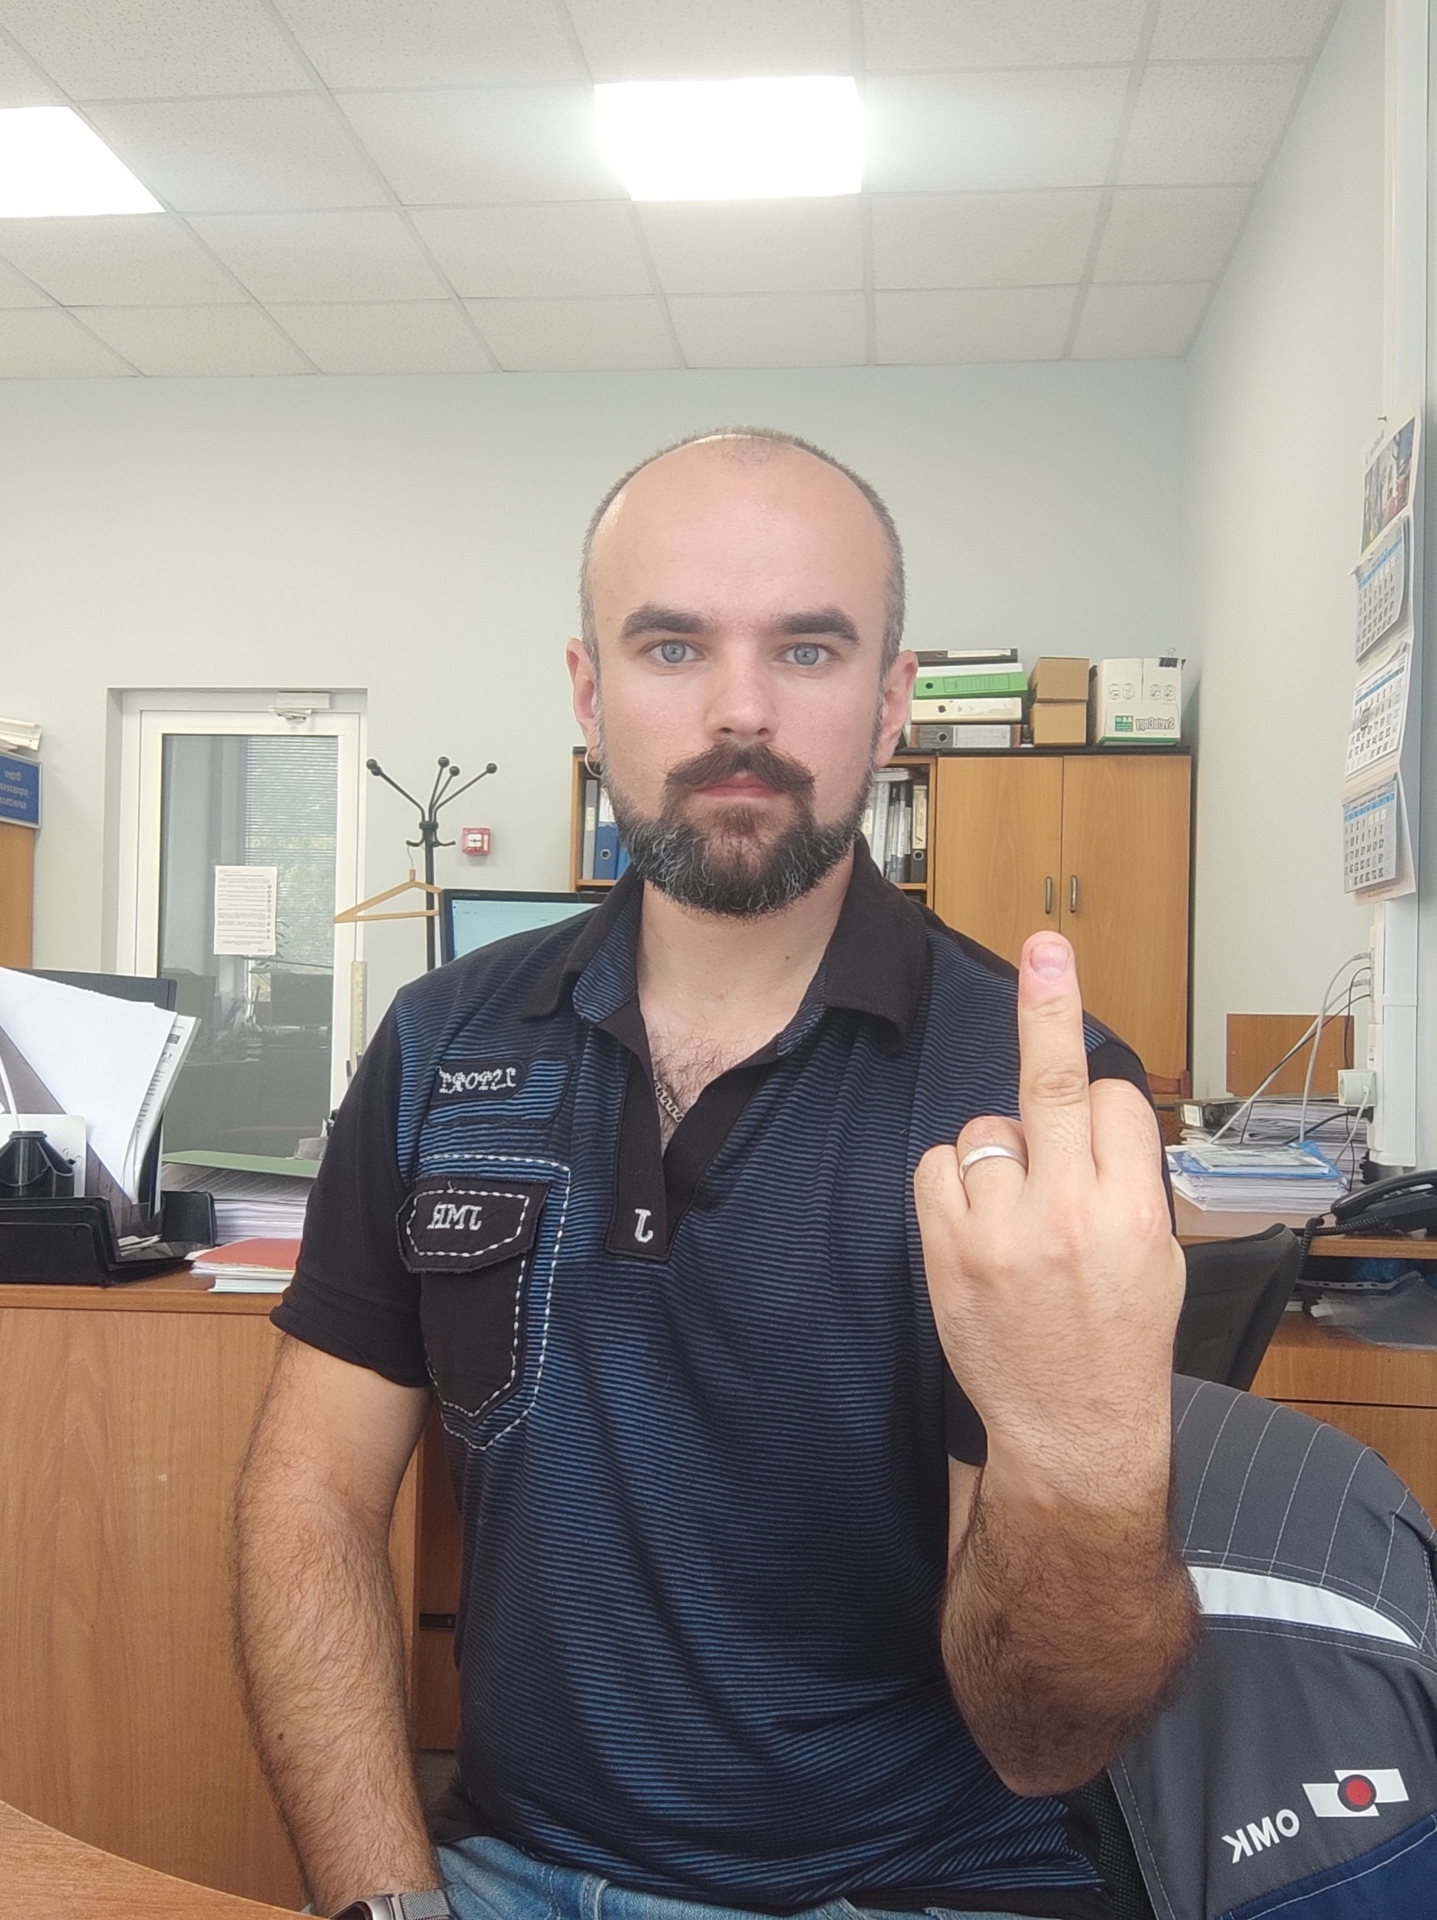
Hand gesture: middle_finger